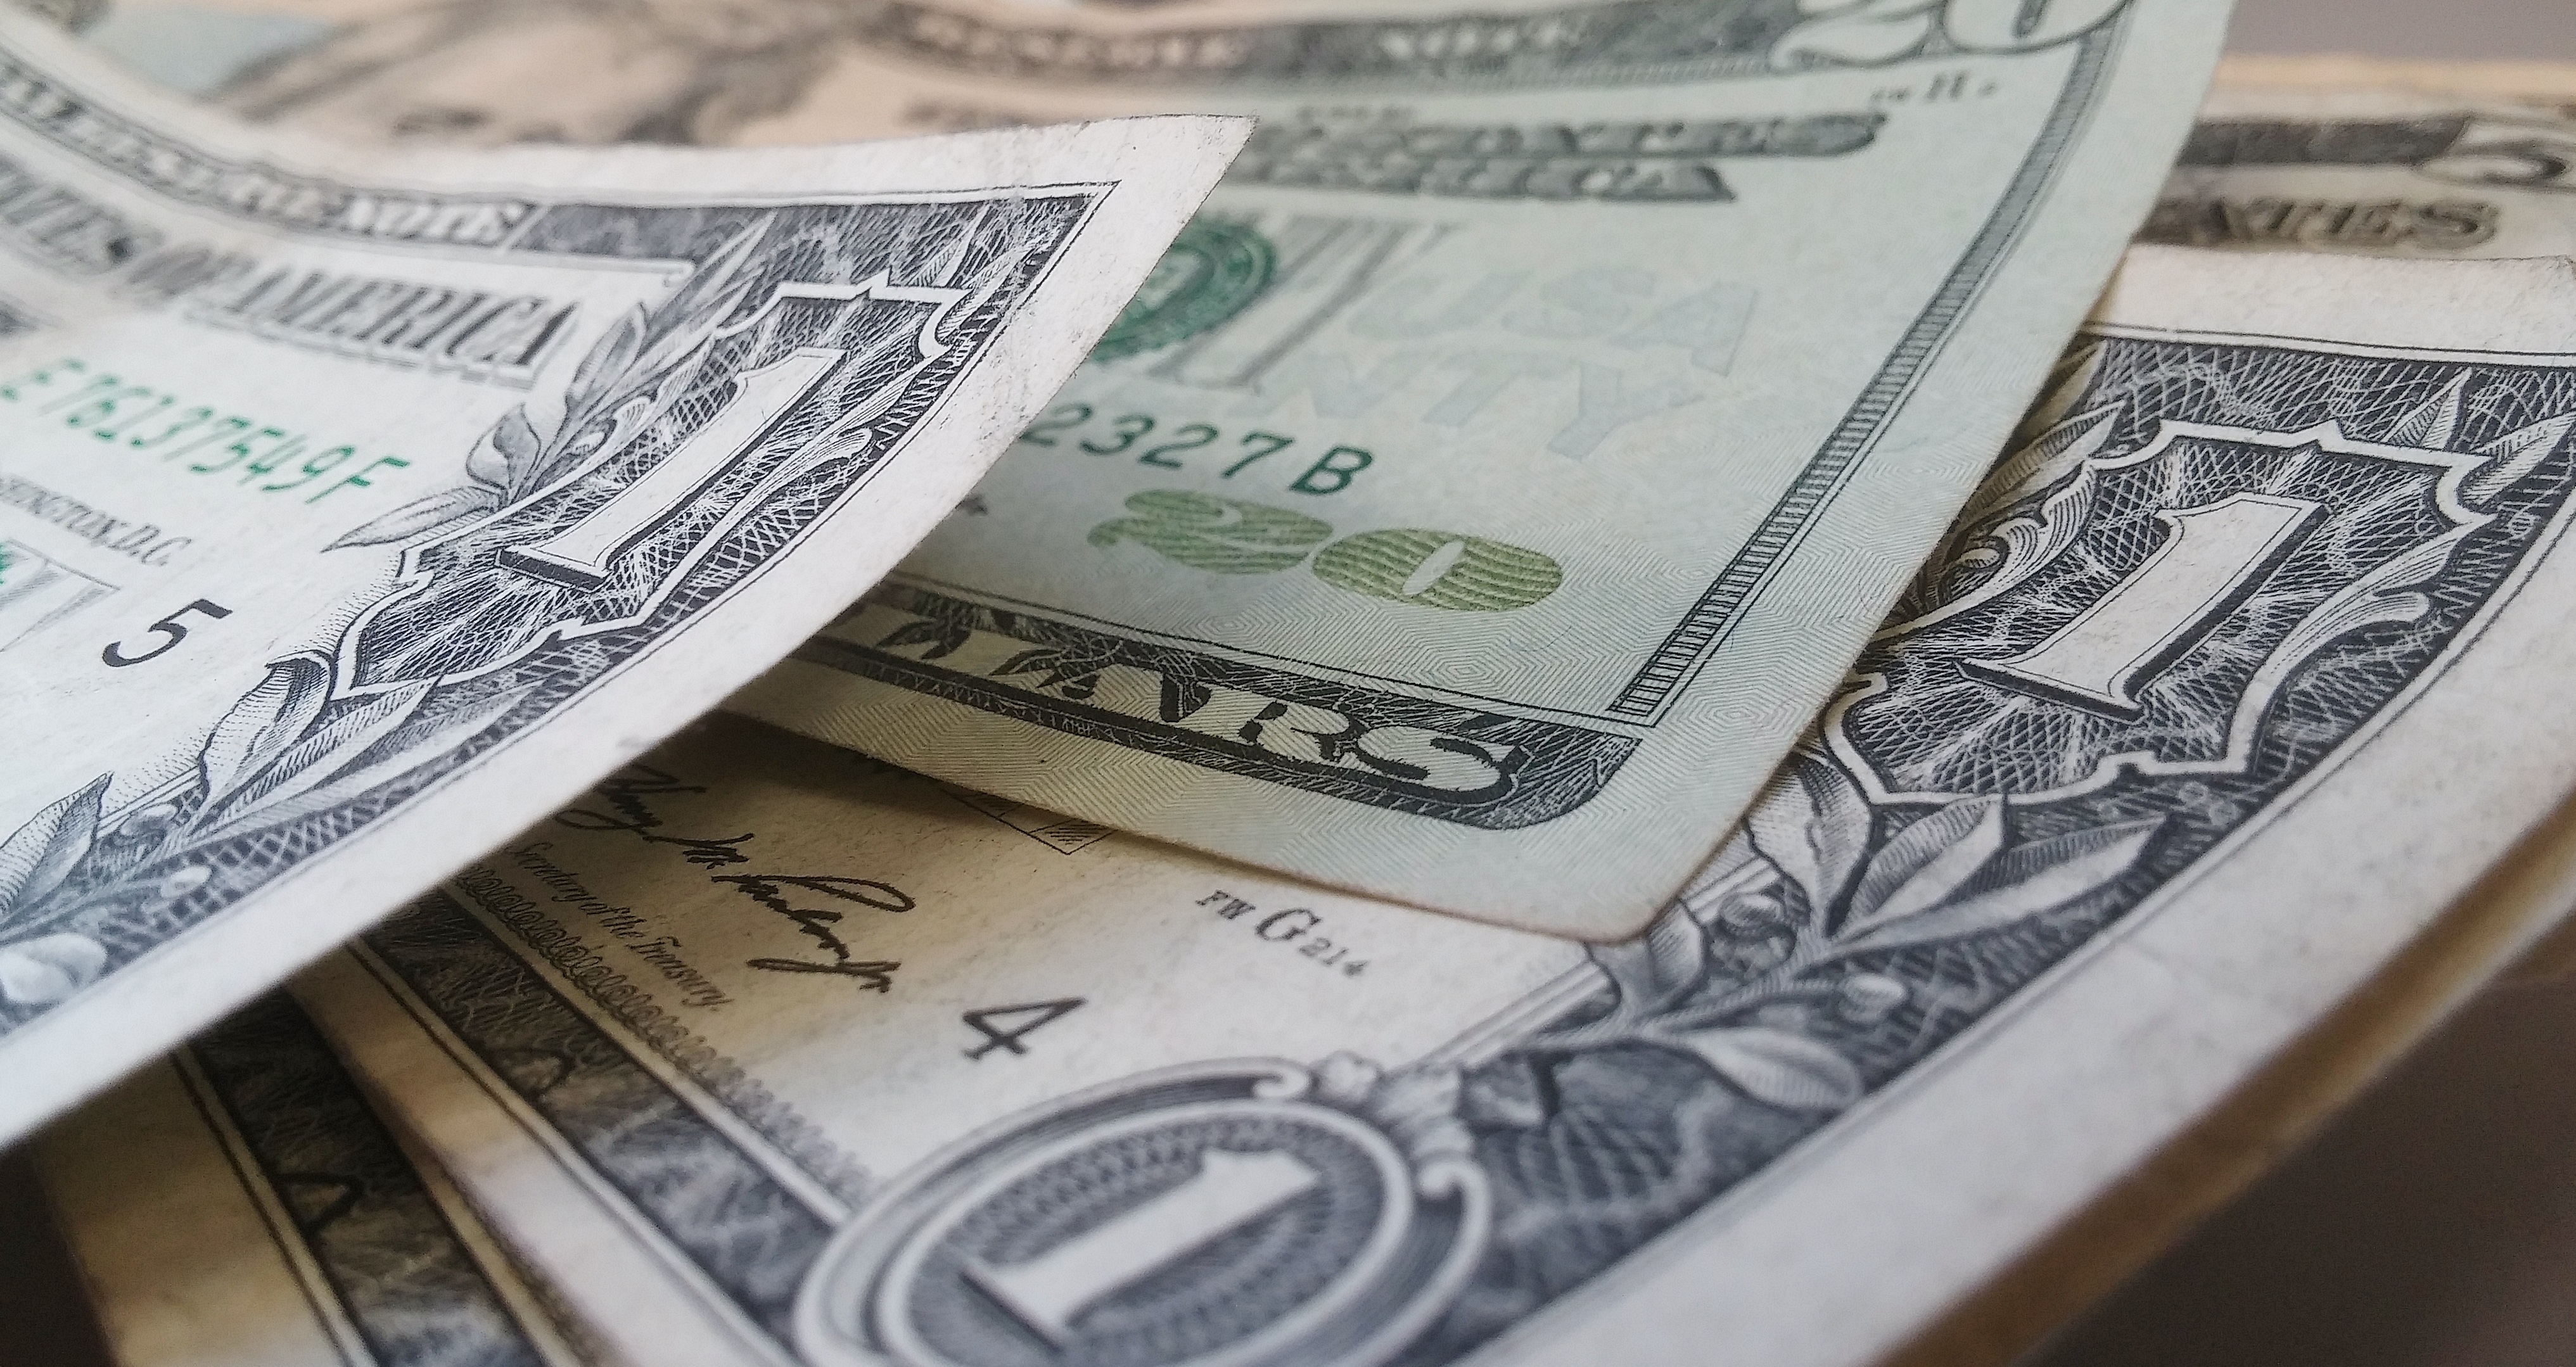
usa, america, money, cash, currency, dollar, rich, financial, savings, wealth, profit, banknotes, bills, dollars, us dollars, money handling